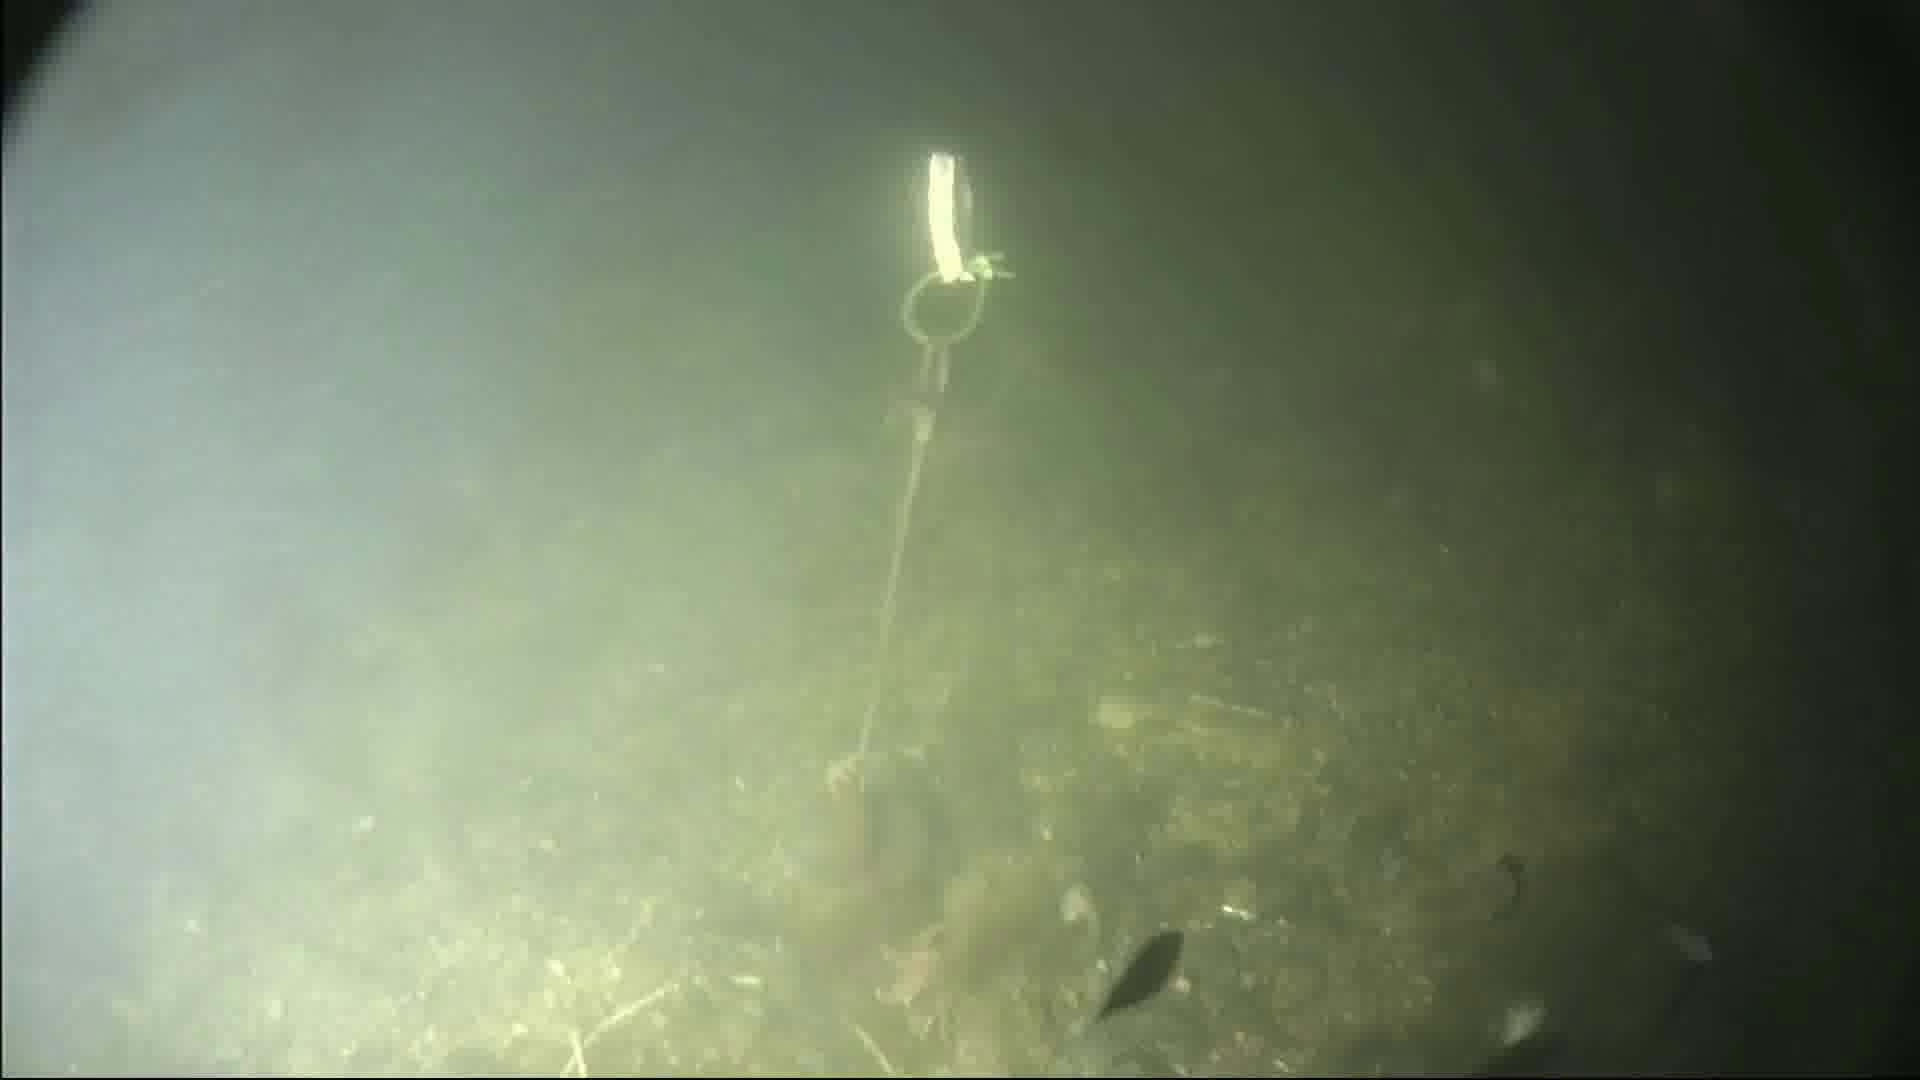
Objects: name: starfish
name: small_fish
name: crab